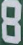
Number: 8